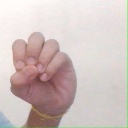
अक्षर: उ